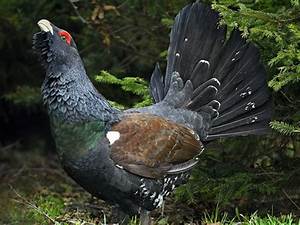
Label: gallina